History of Andalusia

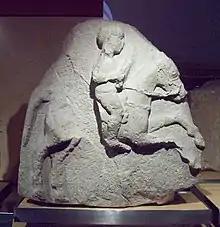
Horseman, Iberians reliefs from Osuna, in the National Archaeological Museum of Spain

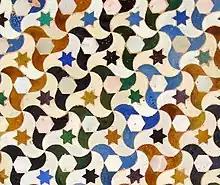
Tiling of the Alhambra

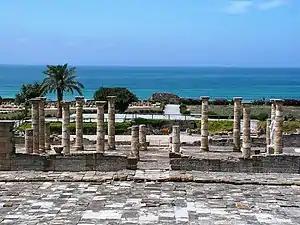
Forum of the ruins of Baelo Claudia

The geostrategic position of Andalusia, at the southernmost tip of Europe, between Europe and Africa and between the Atlantic Ocean and the Mediterranean Sea, has made it a hub for various civilizations since the Metal Ages. Its wealth of minerals and fertile land, combined with its large surface area, attracted settlers from the Phoenicians to the Greeks, who influenced the development of early cultures like Los Millares, El Argar, and Tartessos. These early Andalusian societies played a vital role in the region’s transition from prehistory to protohistory.